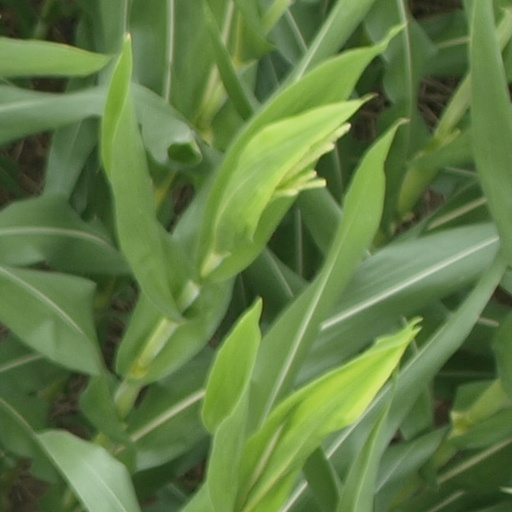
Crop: maize; corn